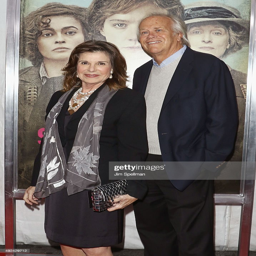
actor and organization leader attend the premiere .